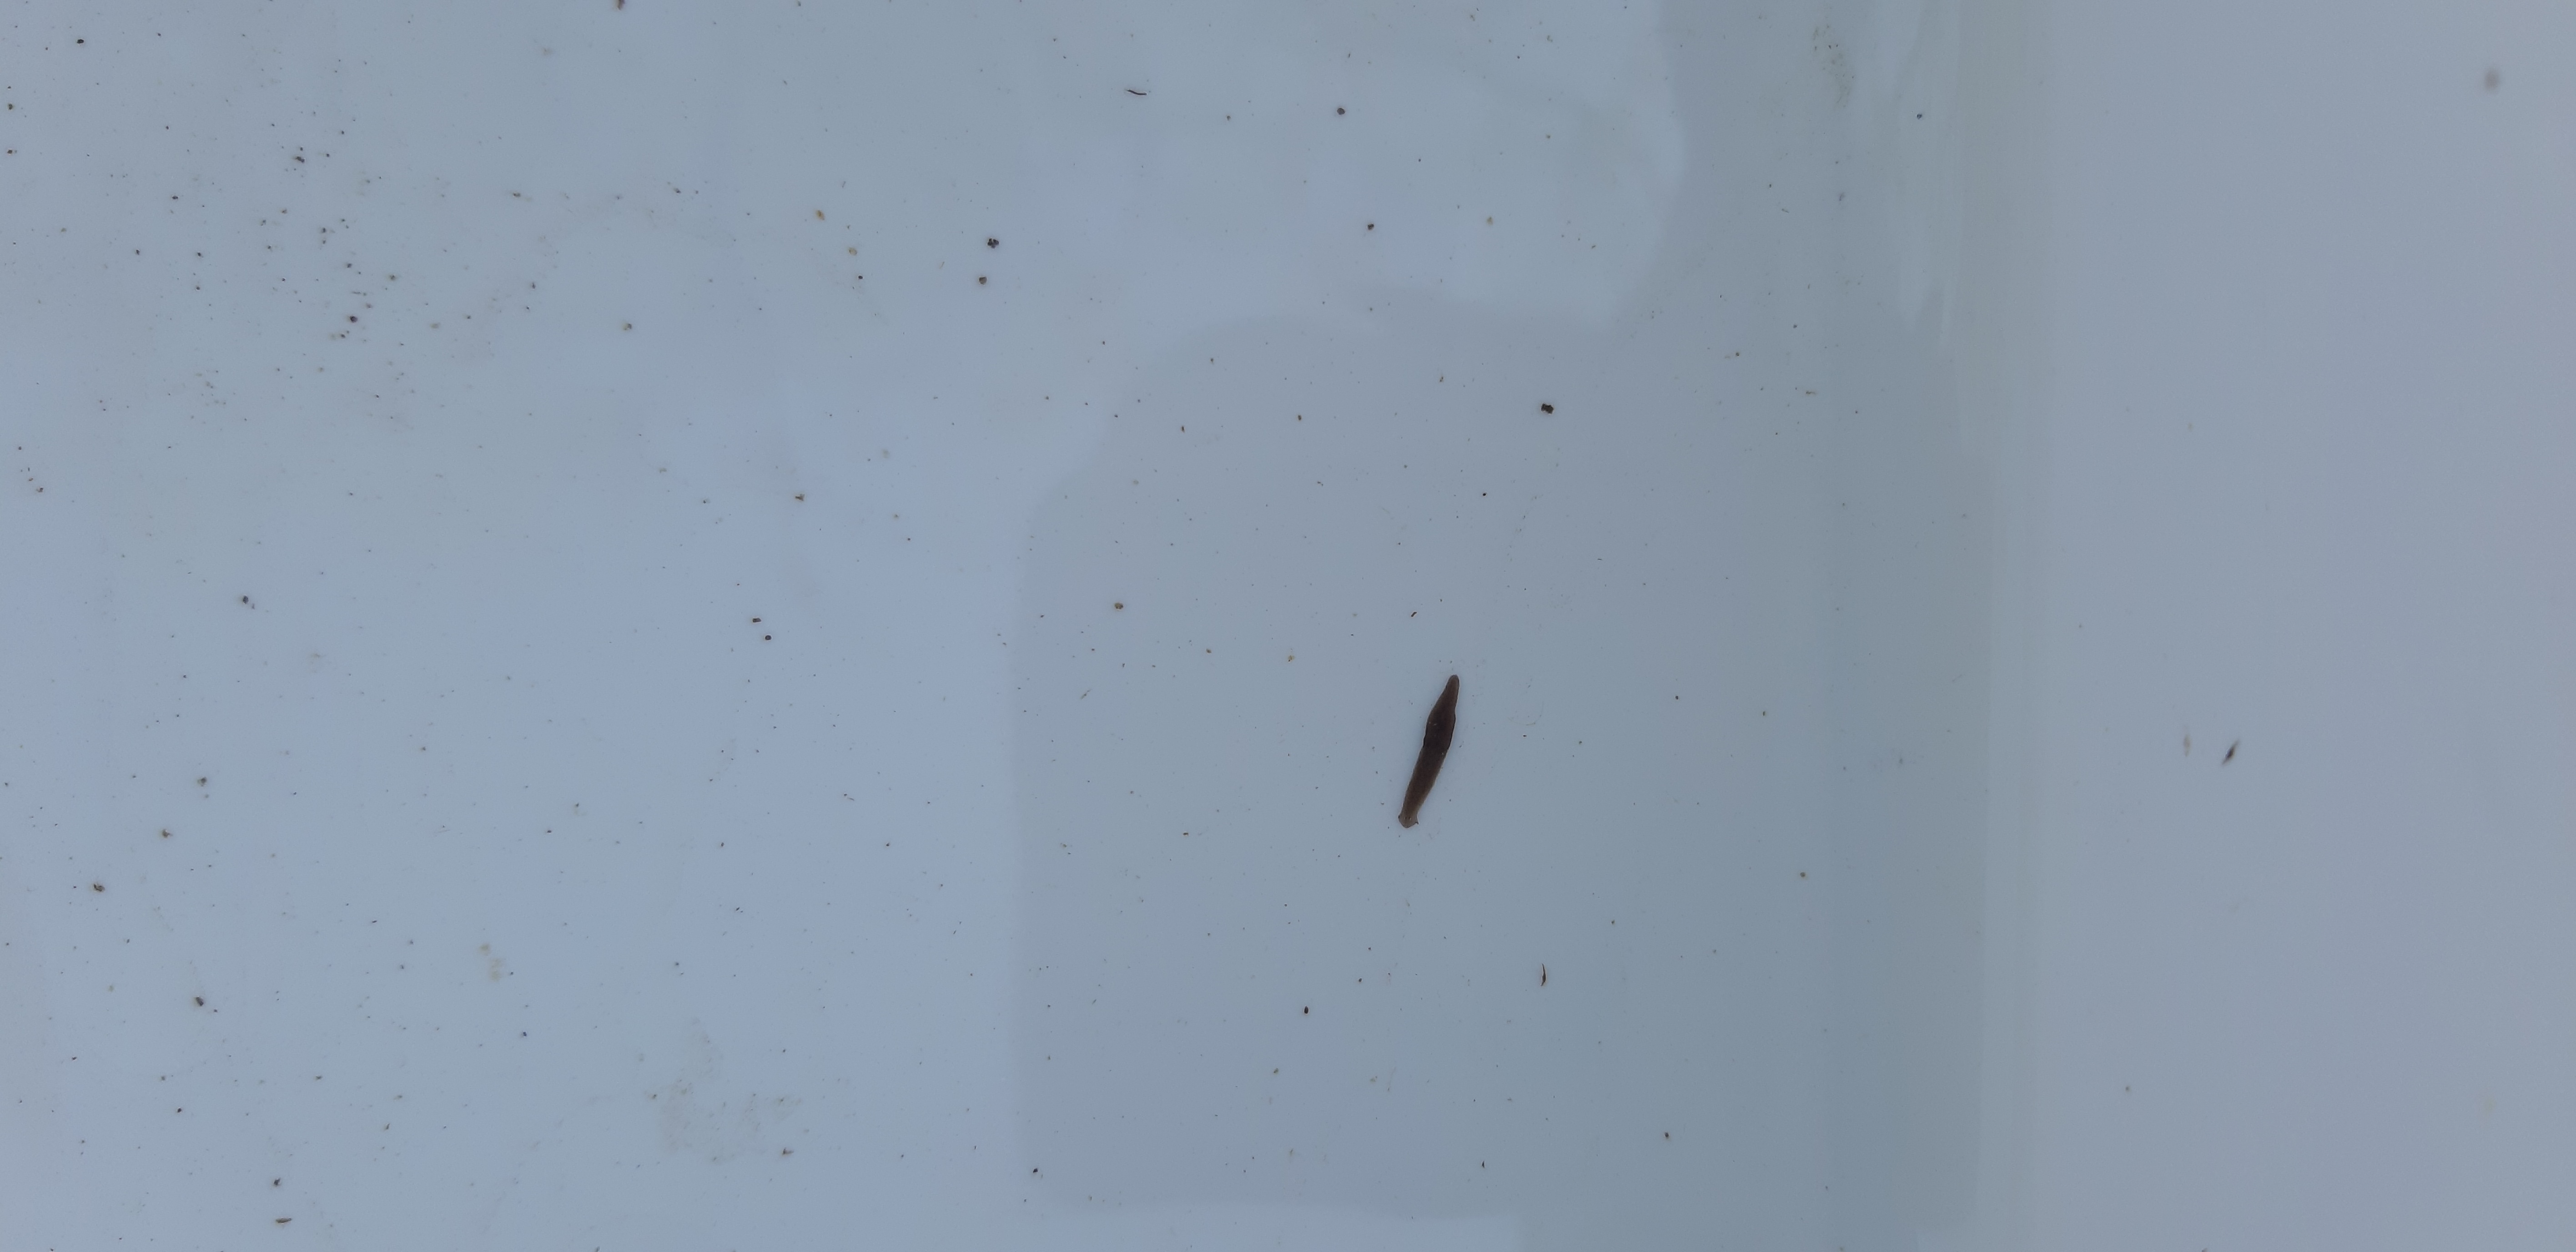
Macroinvertebrate group: flat_worms